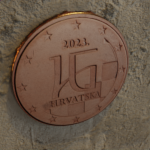
Coin value: 5cents
Country: hr
Edition: standard